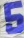
Number: 5